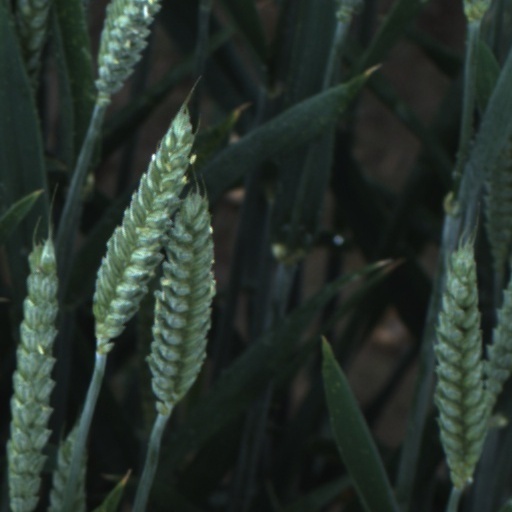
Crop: wheat